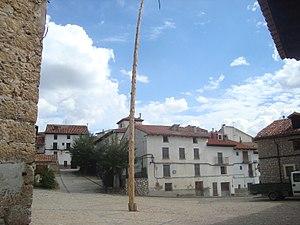
Fortanete est une commune d’Espagne, dans la Comarque du Maestrazgo, province de Teruel, communauté autonome d'Aragon.